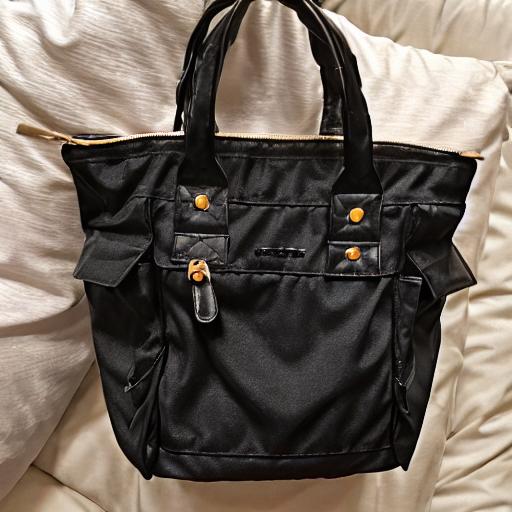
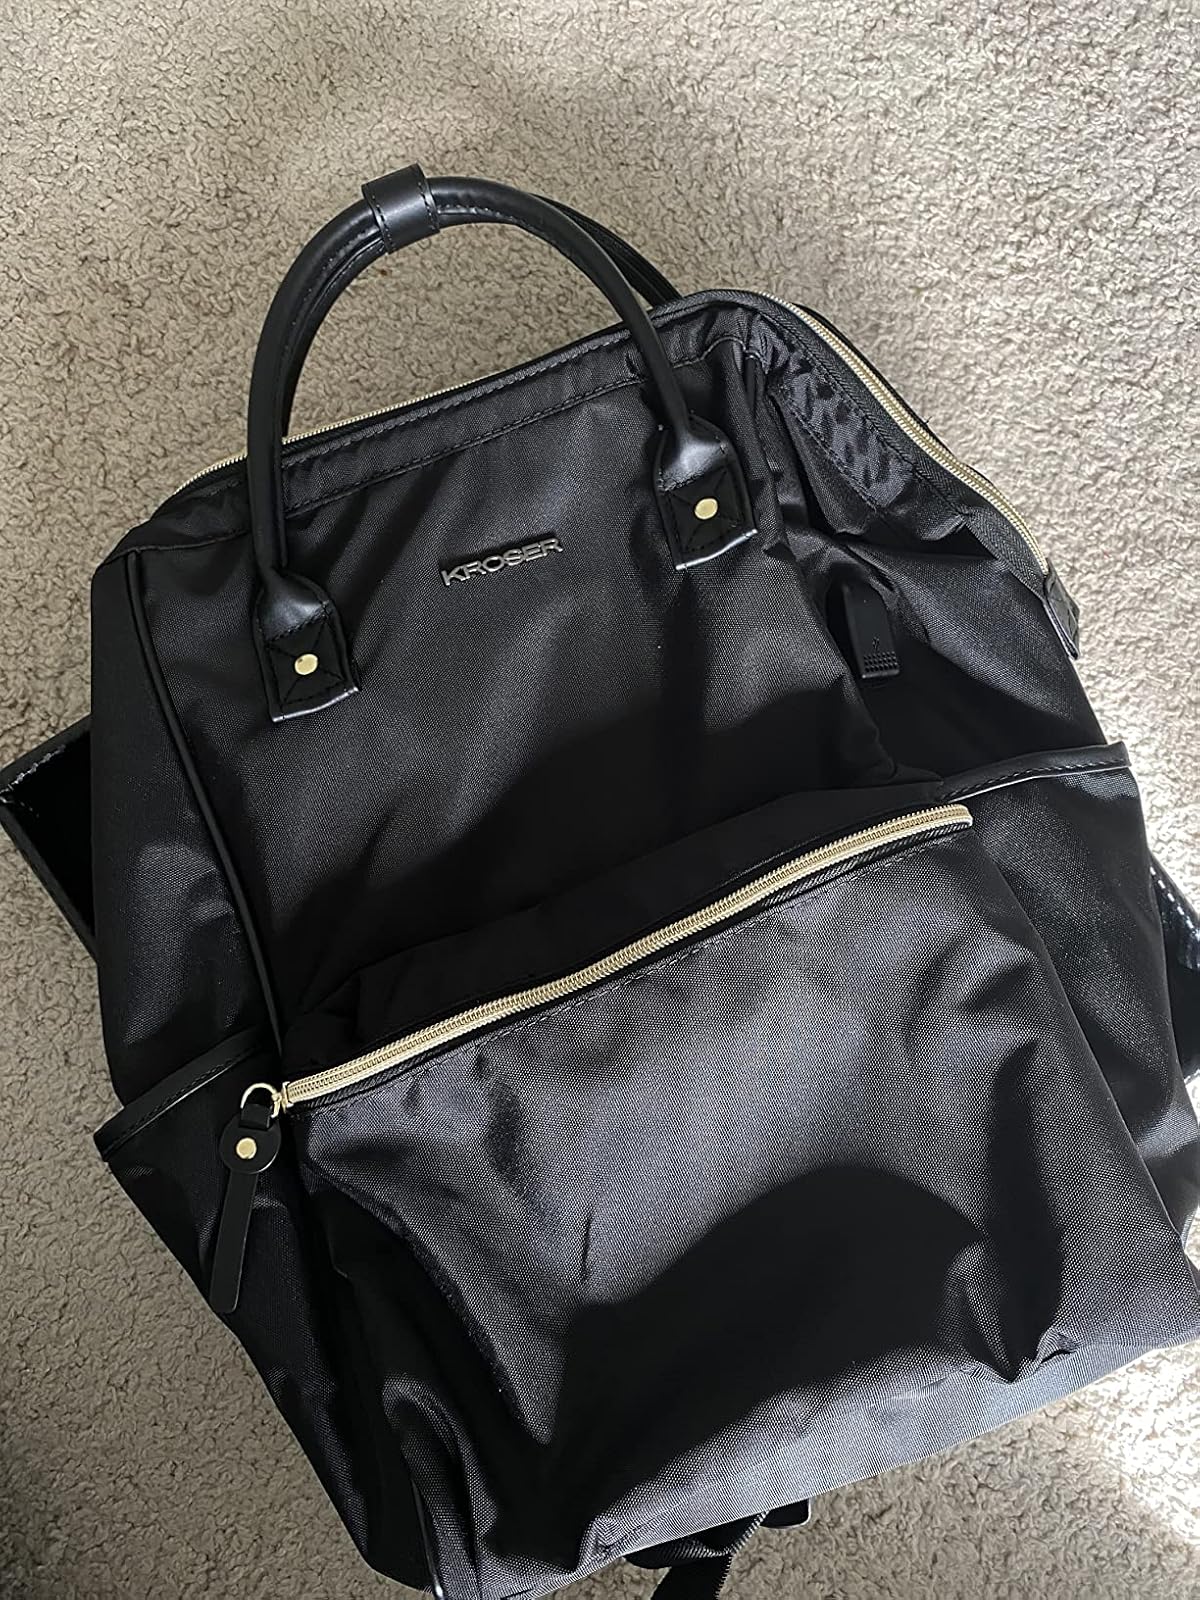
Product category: bag
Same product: no